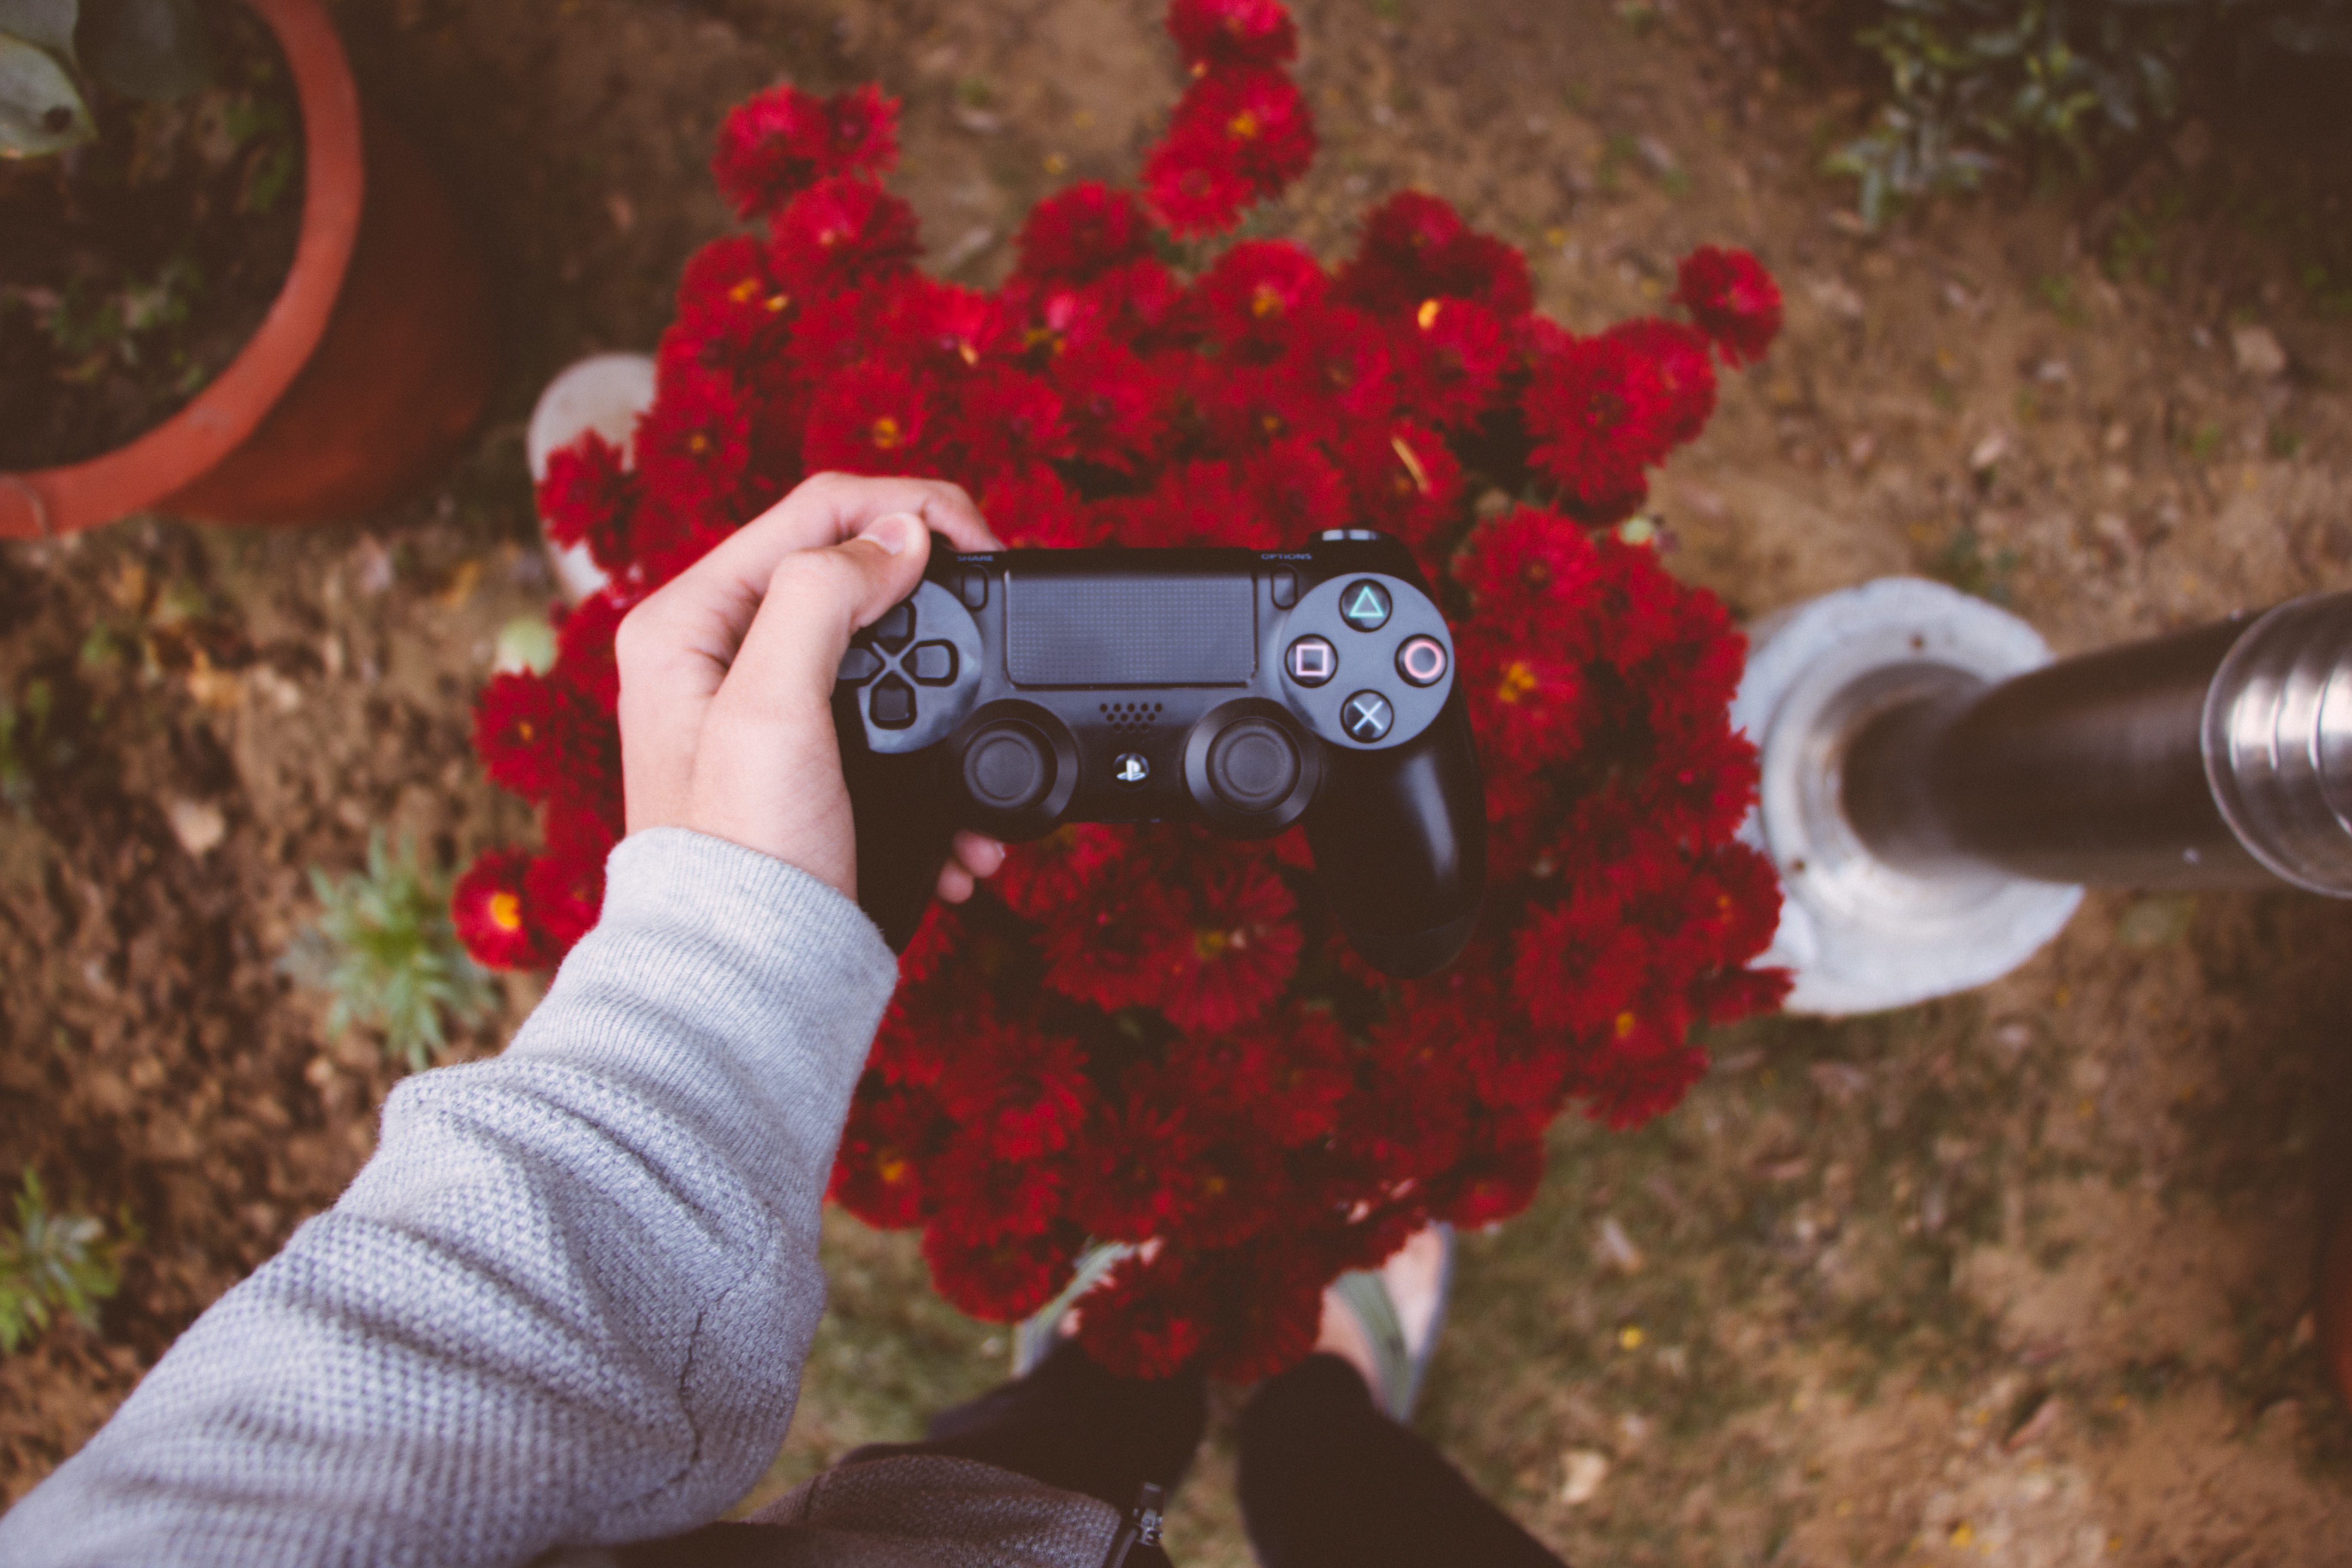
flower, red, autumn, christmas